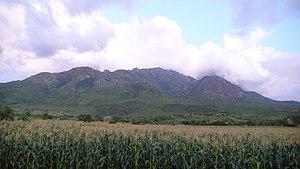
Une vue du massif du Mulanje quand l'on se trouve à Phalombe
Phalombe est une ville du Malawi. Elle est la capitale du district du même nom.